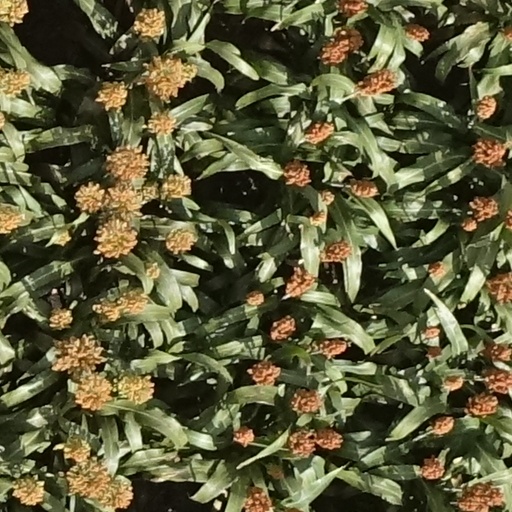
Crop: sorghum